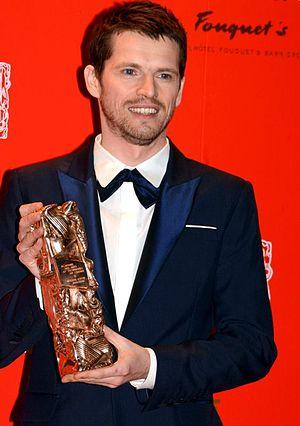
Pierre Deladonchamps à la cérémonie des César
Trepalium est une série télévisée d’anticipation française en six épisodes de 52 minutes, créée par Antarès Bassis et Sophie Hiet, diffusée le 11 et le 18 février 2016 sur Arte.
La 39ᵉ cérémonie des César du cinéma, organisée par l'Académie des arts et techniques du cinéma, s'est déroulée le 28 février 2014 au théâtre du Châtelet à Paris, et a récompensé les films sortis en 2013.